Parks in Colorado Springs, Colorado

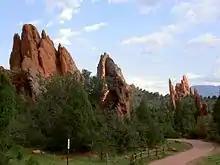
Garden of the Gods

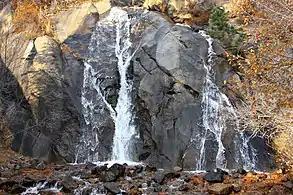
Helen Hunt Falls, North Cheyenne Cañon Park

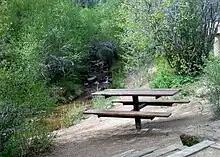
Bear Creek Cañon Park - Bear Creek and Picnic Area

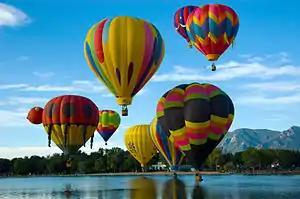
Colorado Balloon Classic, Colorado Springs Hot Air Balloon Competition, Memorial Park

There are a wide range of recreational areas and facilities in Colorado Springs, Colorado.